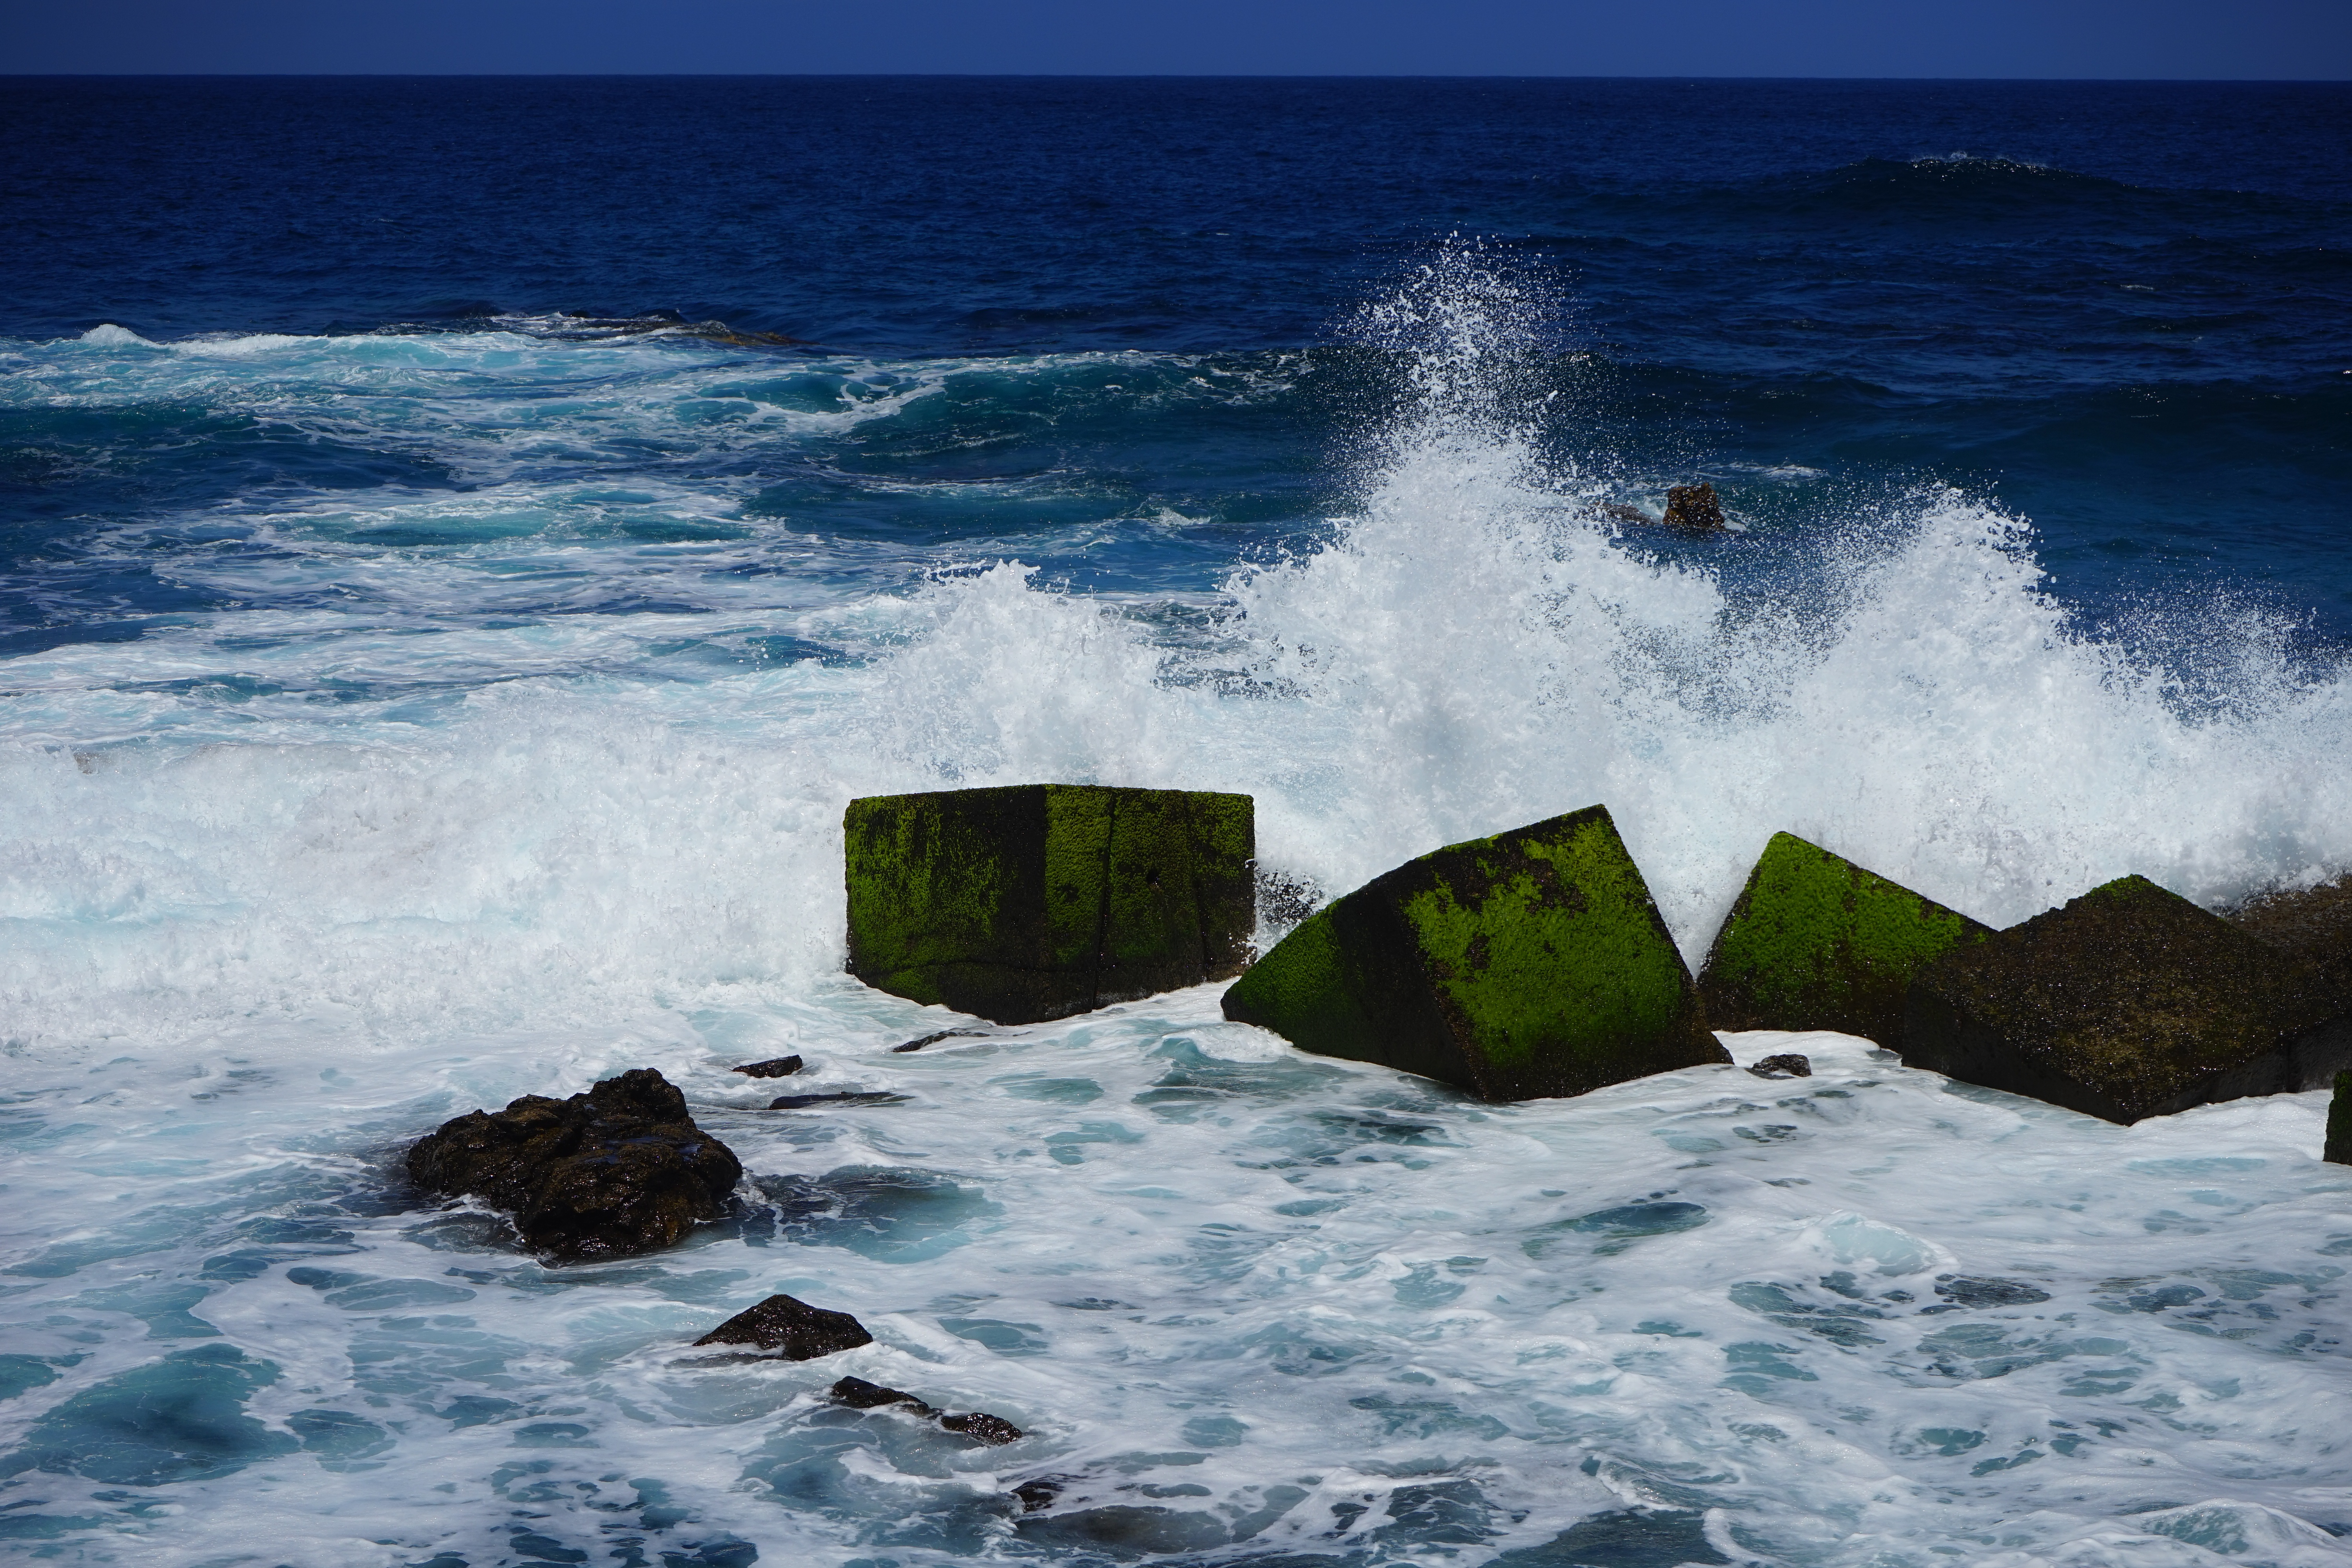
beach, sea, coast, water, rock, ocean, horizon, shore, wave, cliff, spray, bay, terrain, body of water, block, stones, breakwater, cape, stone blocks, inject, wind wave